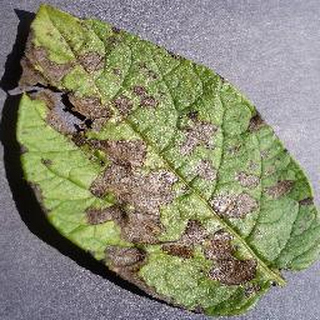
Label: potato_early_blight